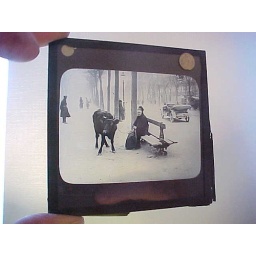
magic lantern slide of old woman and old cow in street